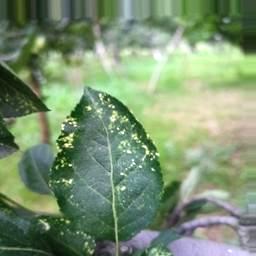
Label: Apple_Mosaic